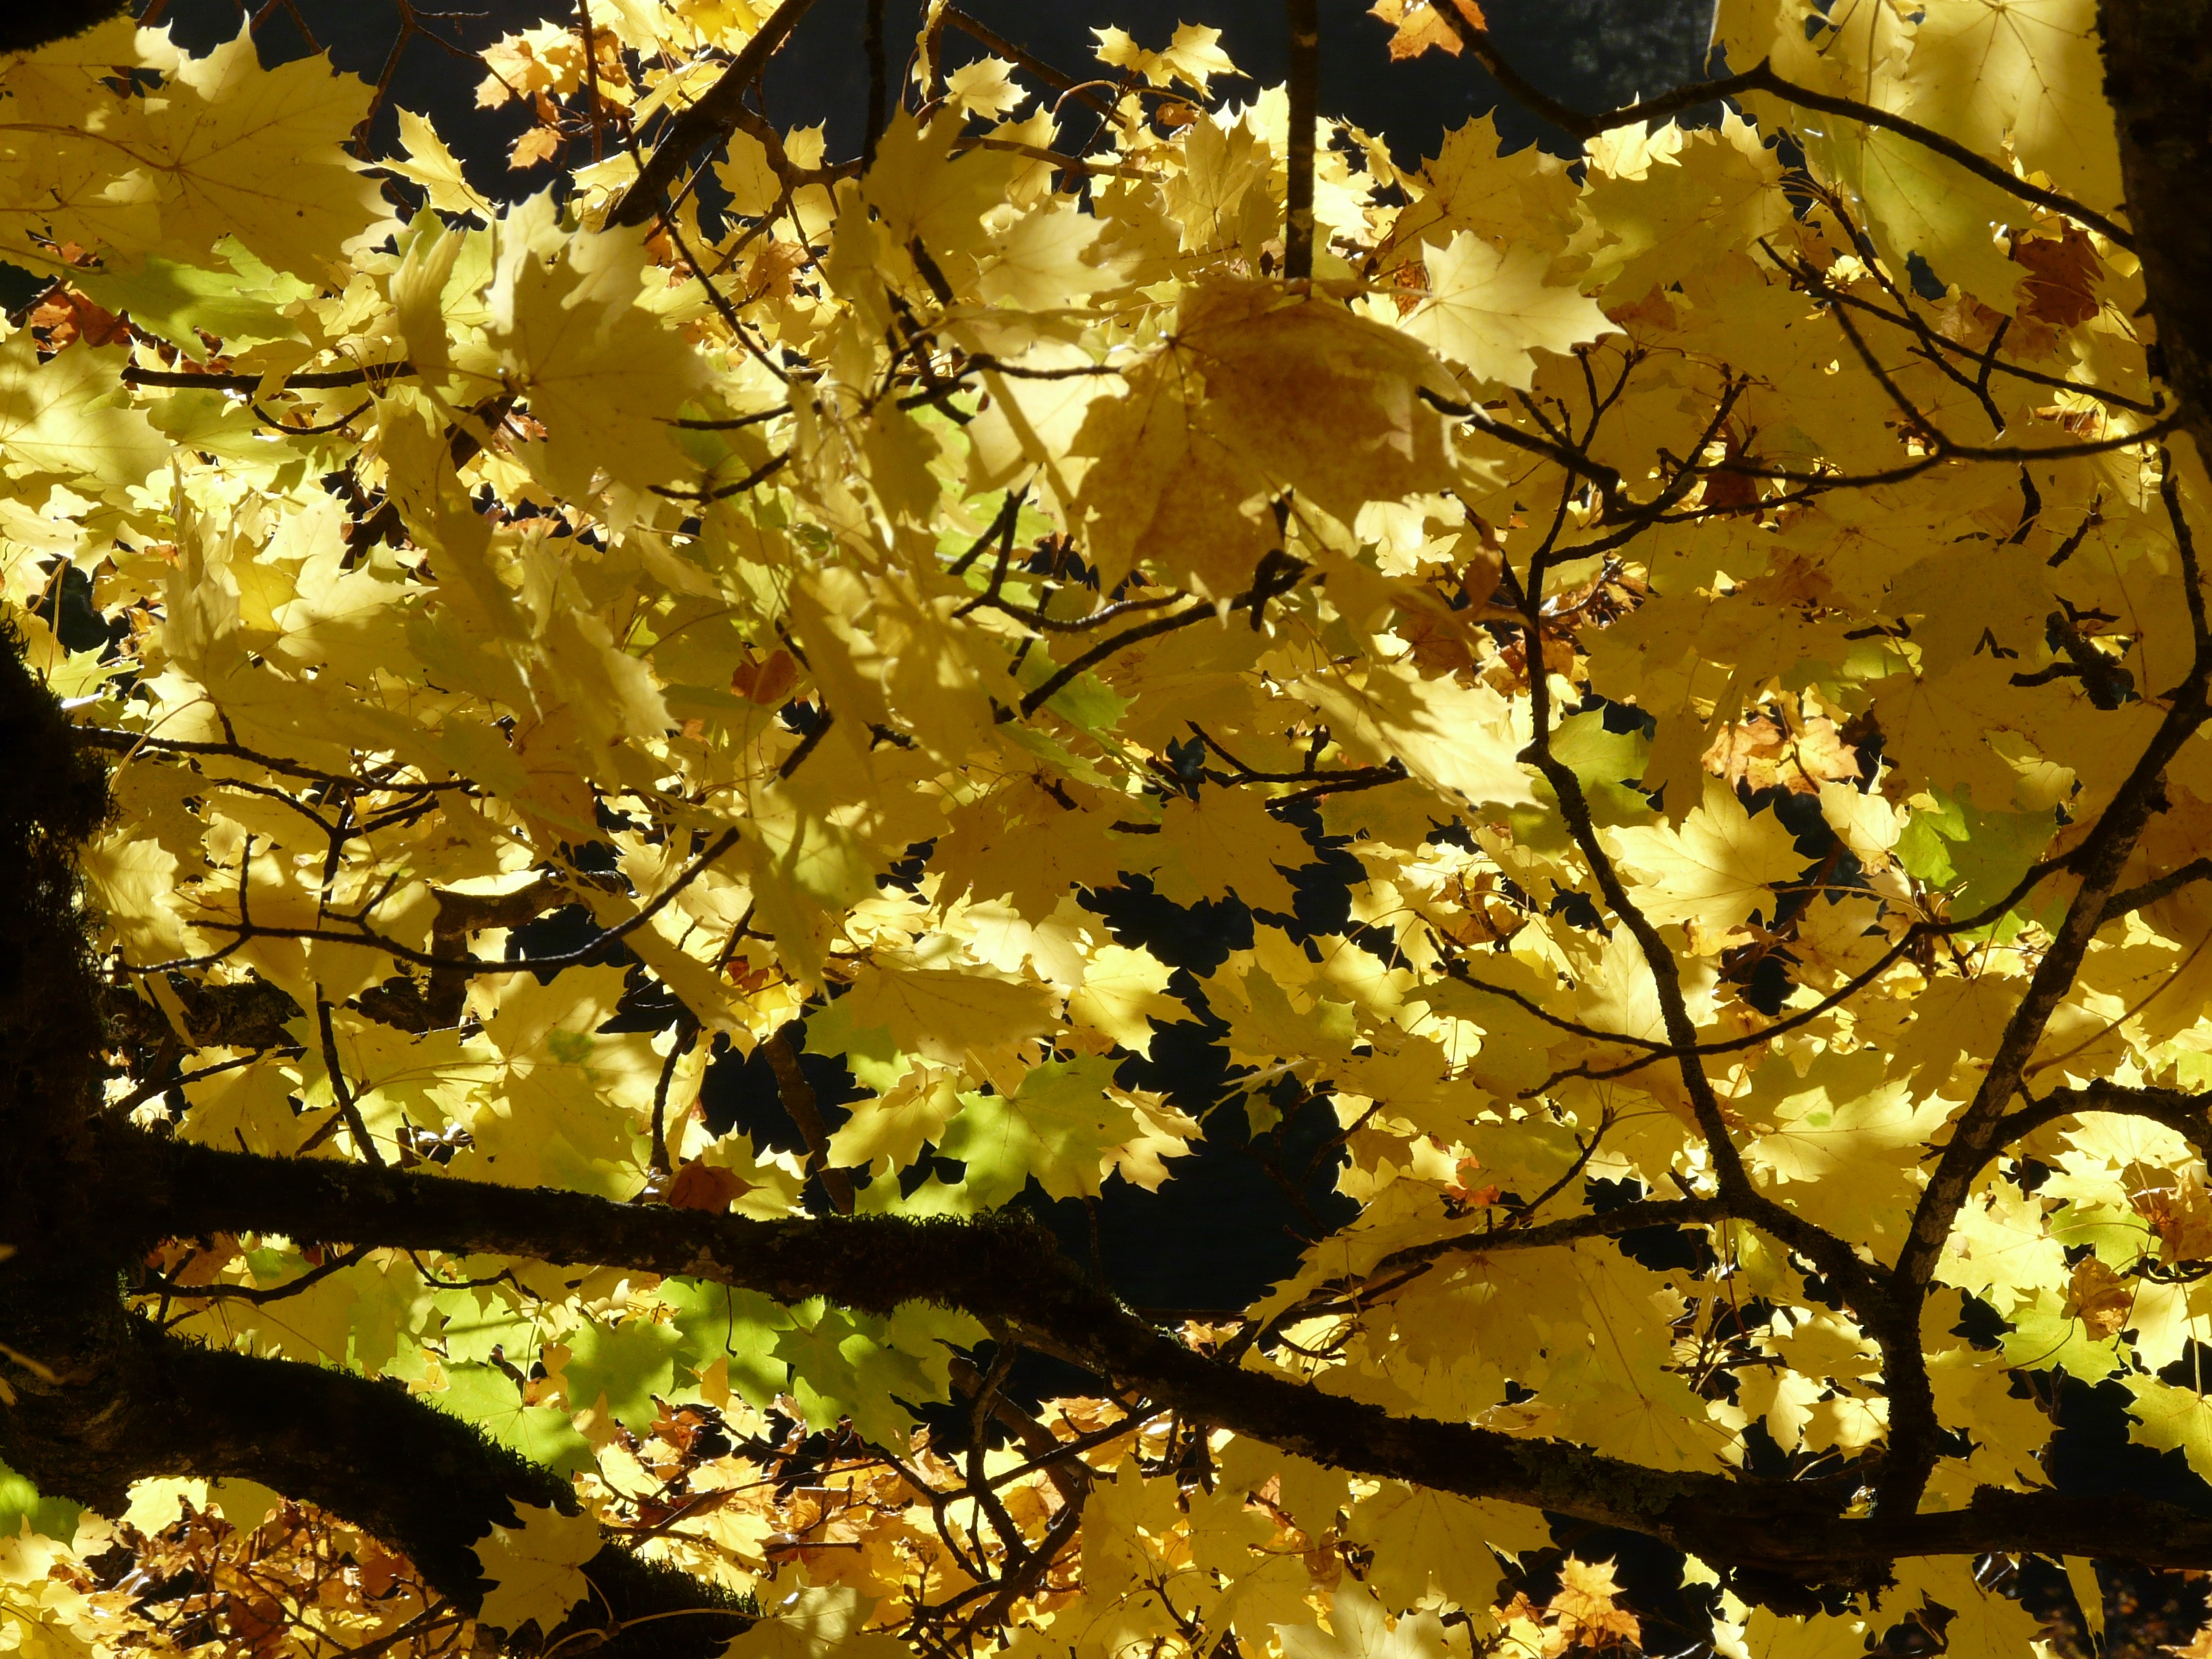
tree, nature, branch, blossom, light, plant, sun, sunlight, leaf, flower, foliage, golden, produce, autumn, brown, colorful, yellow, season, maple, farbenspiel, deciduous tree, leaves, gold, deciduous, beautiful, illuminate, maple leaves, fall color, fall foliage, fall leaves, autumn colours, acer, golden yellow, flowering plant, maidenhair tree, needle leaf maple, norway maple, acer platanoides, woody plant, land plant